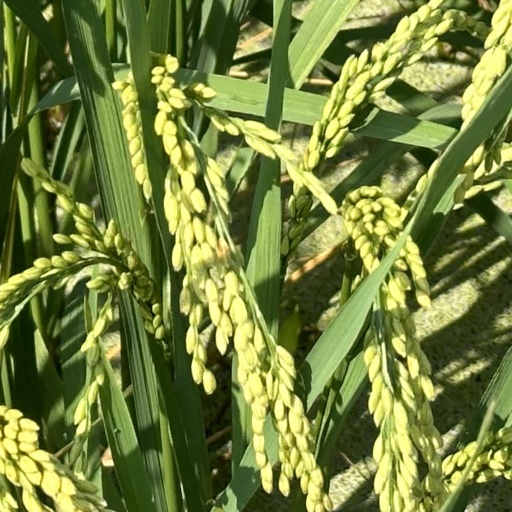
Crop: rice